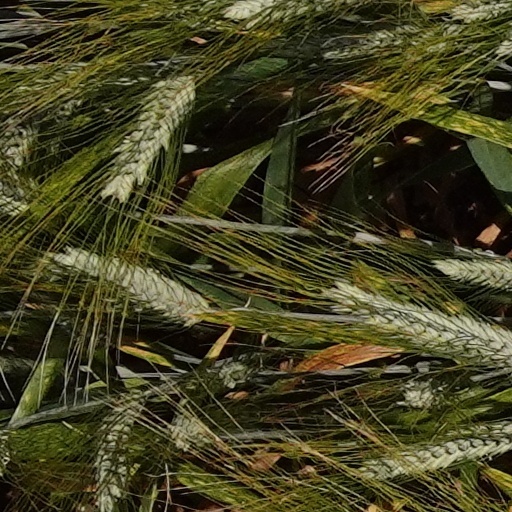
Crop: wheat